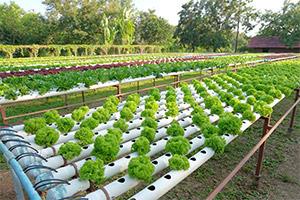
Mkulima amepanda mimea tofautitofauti kwa kutumia kilimo cha kisasa kwenye mashine zinazotumia maji yaliyochanganywa na virutubisho, na sasa inastawi kwa wingi akingojea wakati wa mavuno ufike.